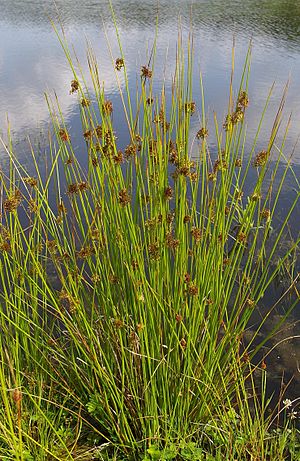
Siv-familien
Lyse-Siv (Juncus effusus)